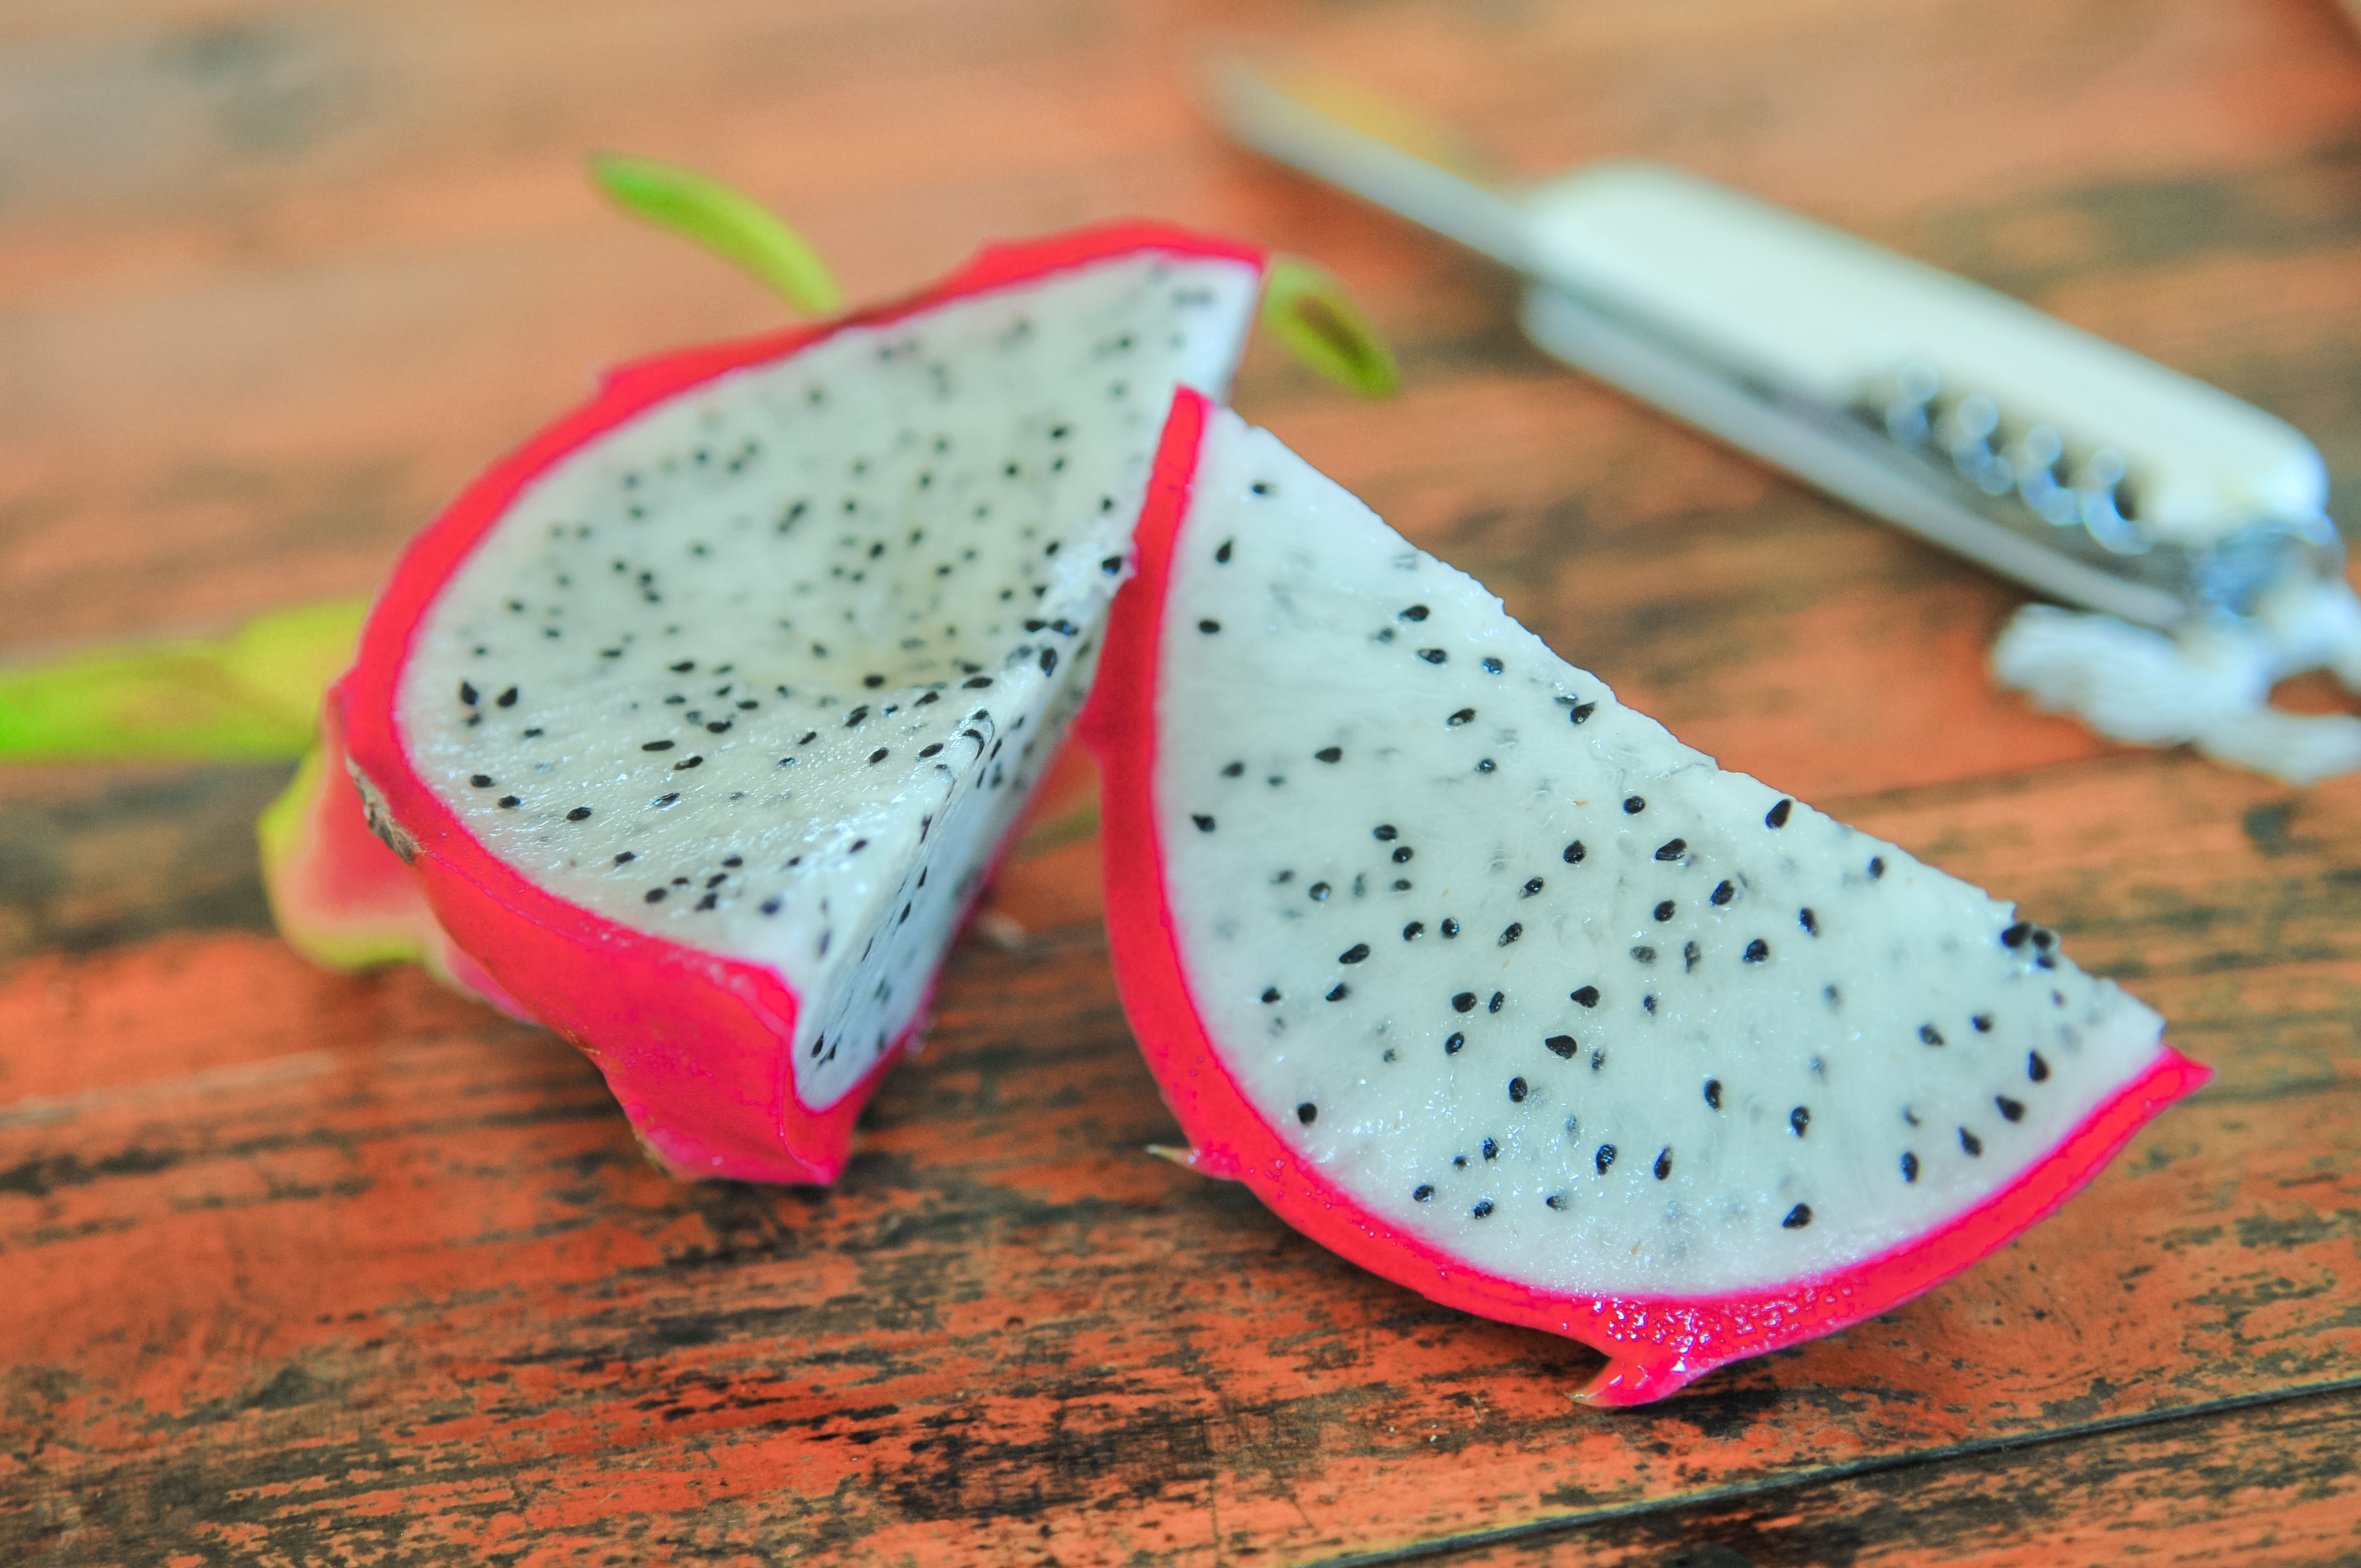
plant, white, fruit, leaf, flower, petal, food, produce, tropical, color, fresh, pink, juicy, healthy, watermelon, strawberry, seeds, eating, icing, nutrition, organ, exotic, strawberries, organic, flowering plant, pitaya, pitahaya, dragonfruit